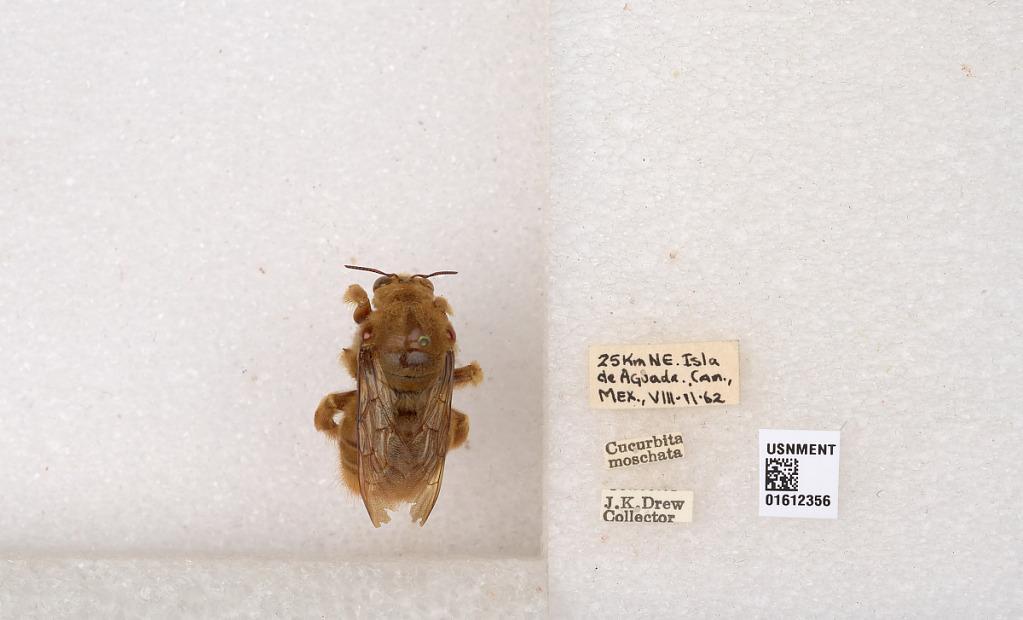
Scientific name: Xylocopa (Neoxylocopa) sp.
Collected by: J. Drew
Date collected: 1962-8-2
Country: Mexico
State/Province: Campeche
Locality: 25 km. NE Isla de Aguada